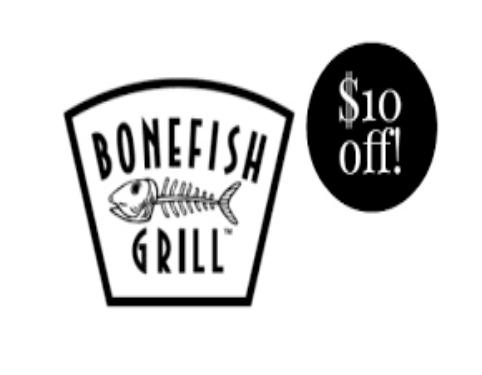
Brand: Bonefish Grill
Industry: Others